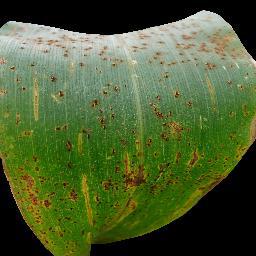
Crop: corn
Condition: (maize)_common_rust